Chris Sabin

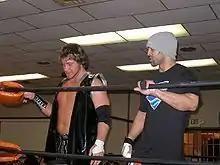
Sabin (left) and Sonjay Dutt (right) at a Chikara event in 2007

Sabin joined NWA Total Nonstop Action (TNA) in April 2003. He won the TNA X Division Championship on May 14 by defeating champion Amazing Red and Jerry Lynn in a three-way dance, after an assist from Triple X. After the match Sabin turned heel and joined Triple X in Sports Entertainment Xtreme. His reign ended after three months when he lost to Michael Shane in the first ever Ultimate X match on August 20.